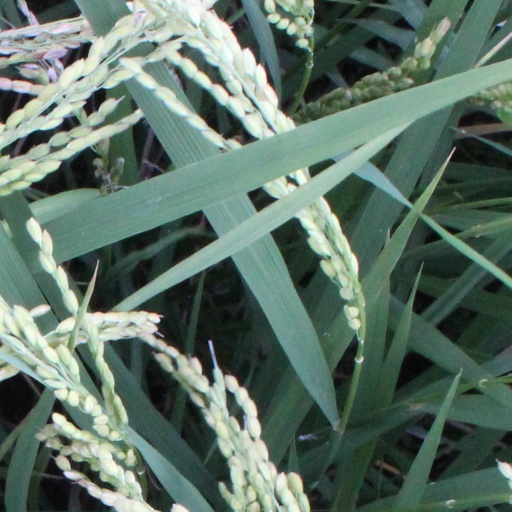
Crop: rice